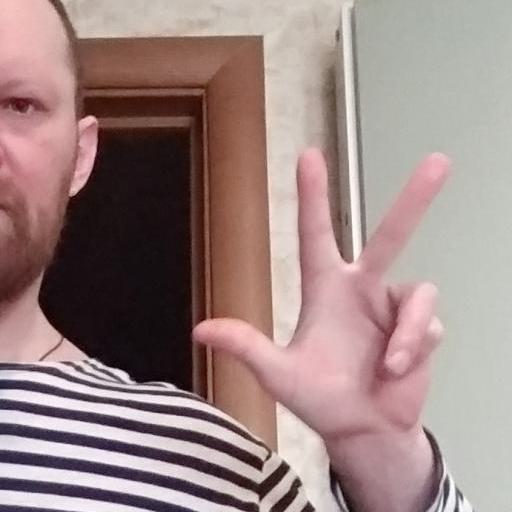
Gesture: three2